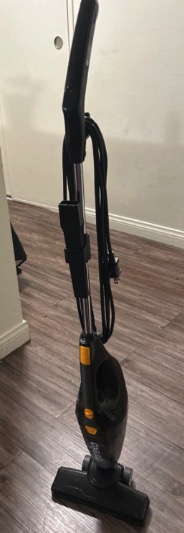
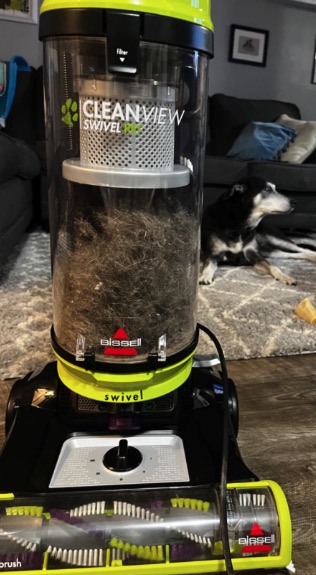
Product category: items_vacuum
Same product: no